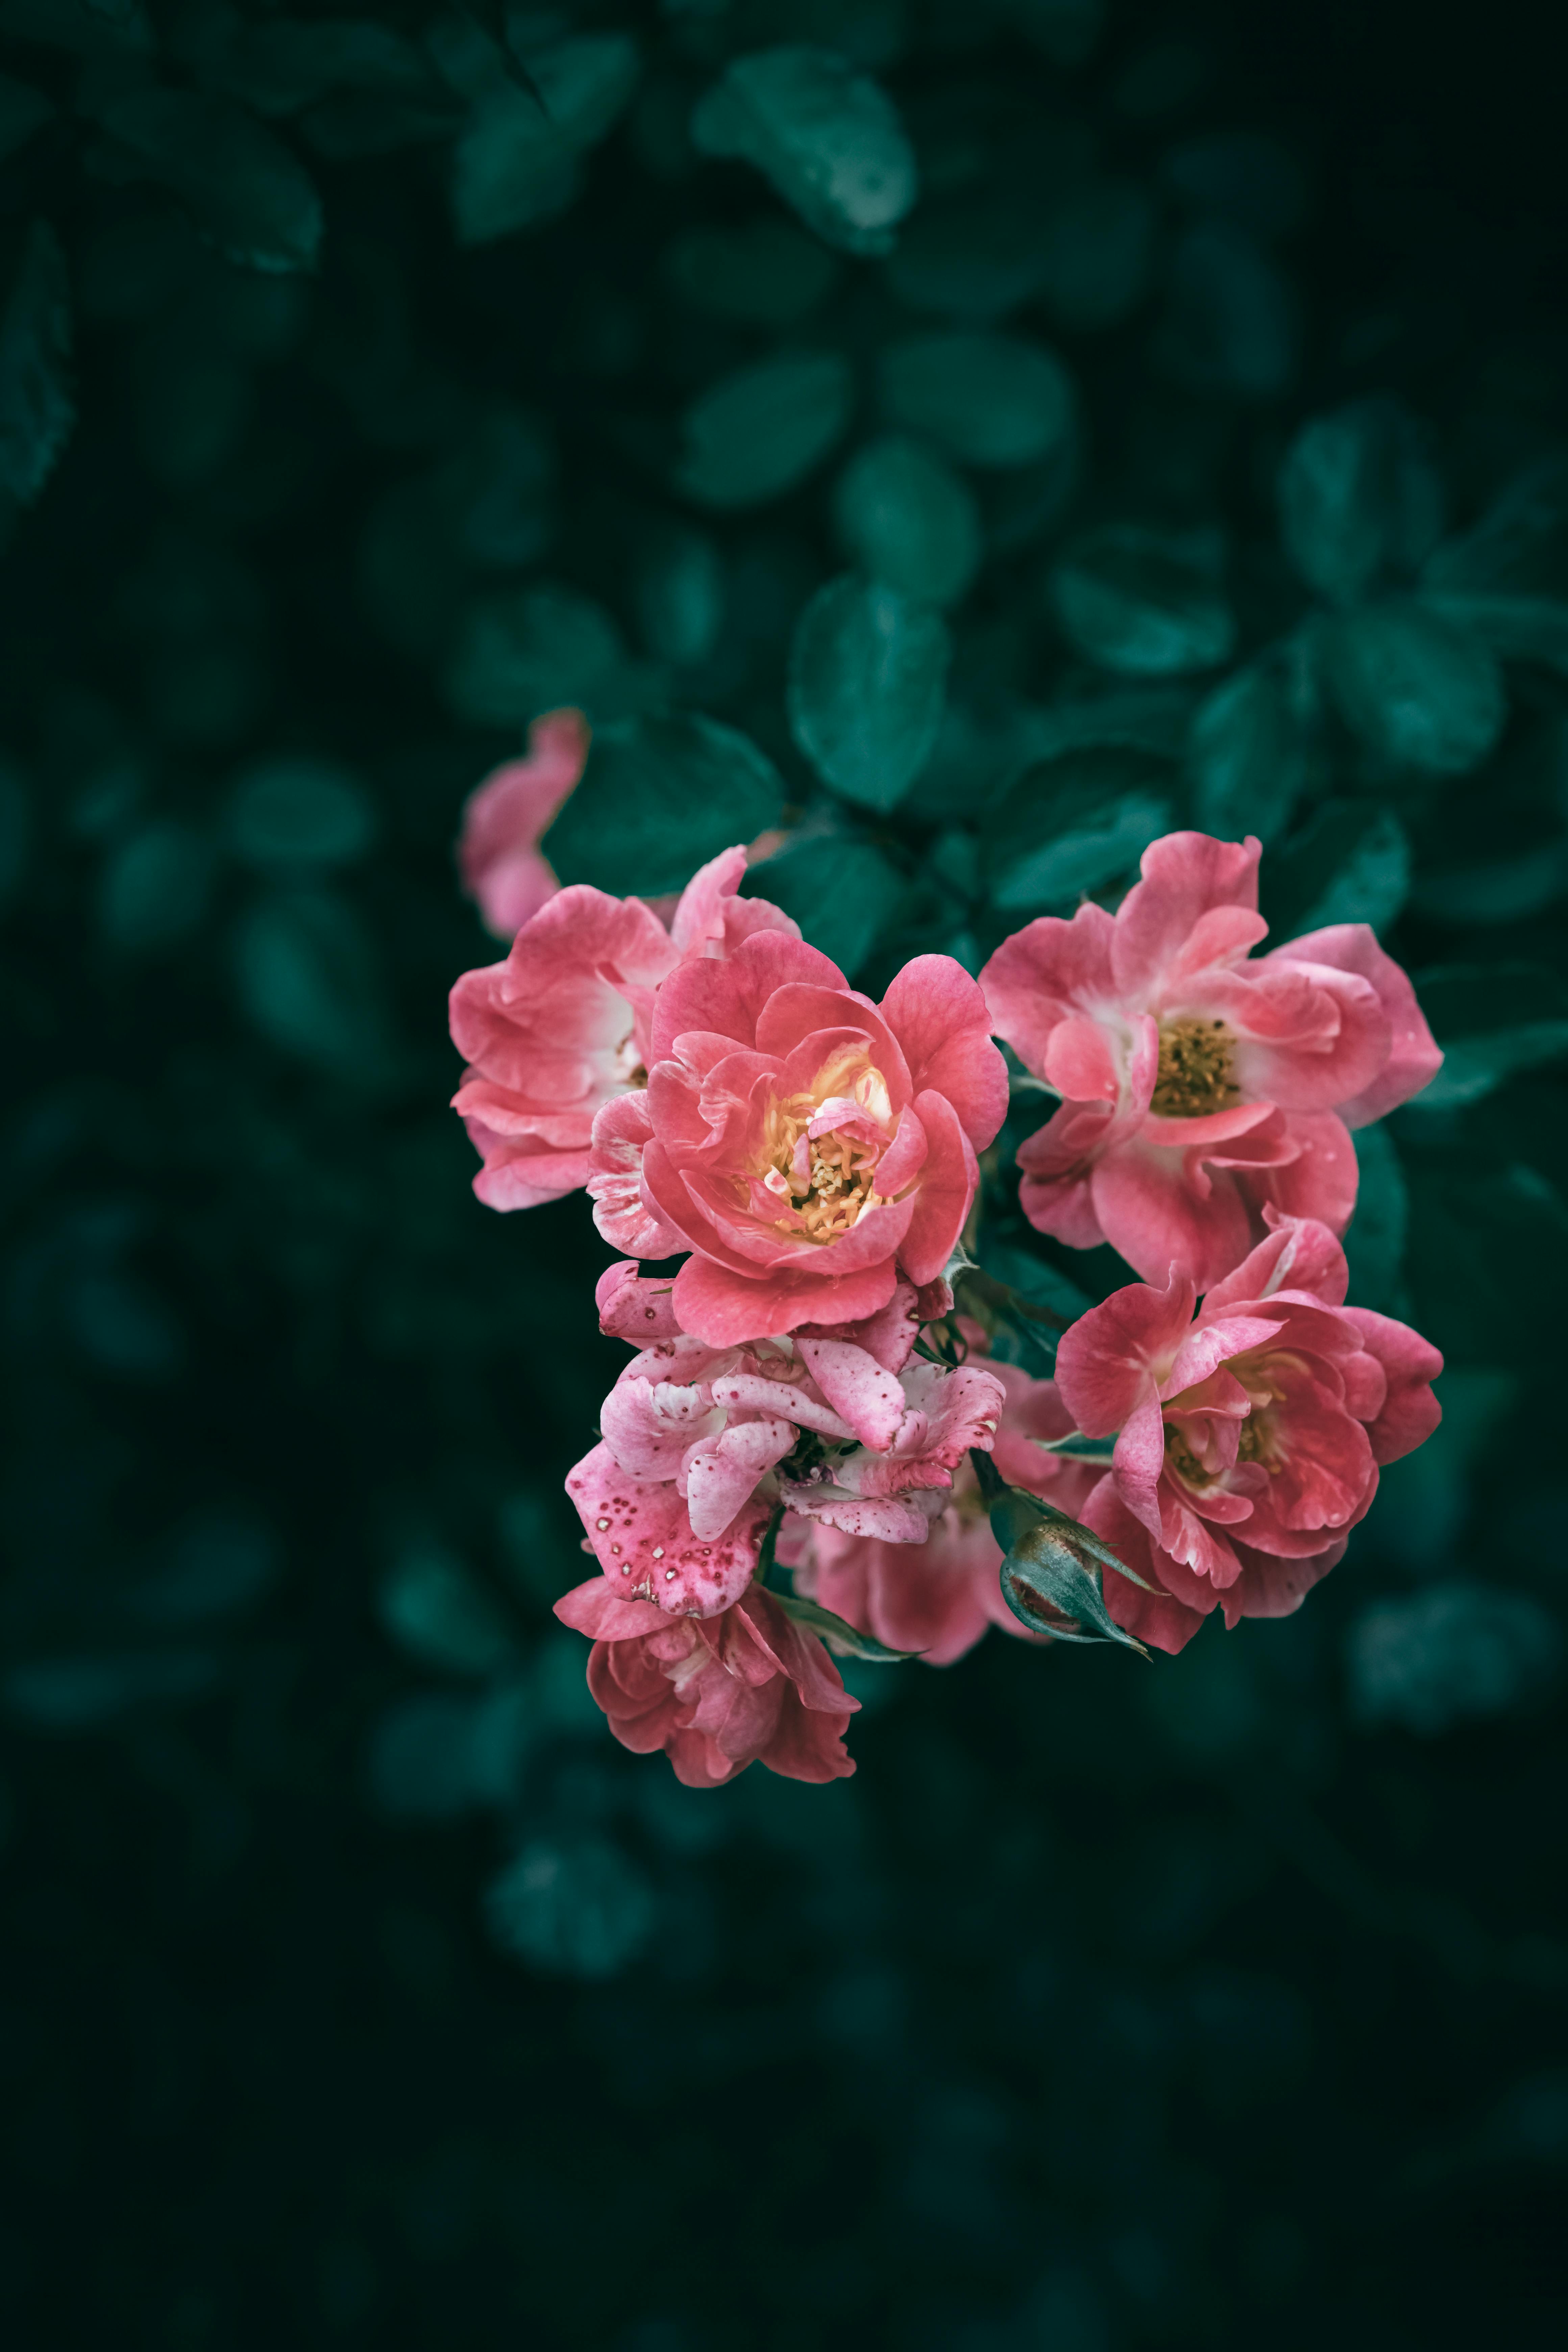
natural, flower, petal, pink, flowering plant, blossom, macro photography, rose family, rose, still life photography, floristry, floral design, Pedicel, camellia, artificial flower, cornales, begonia, geraniums